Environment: real
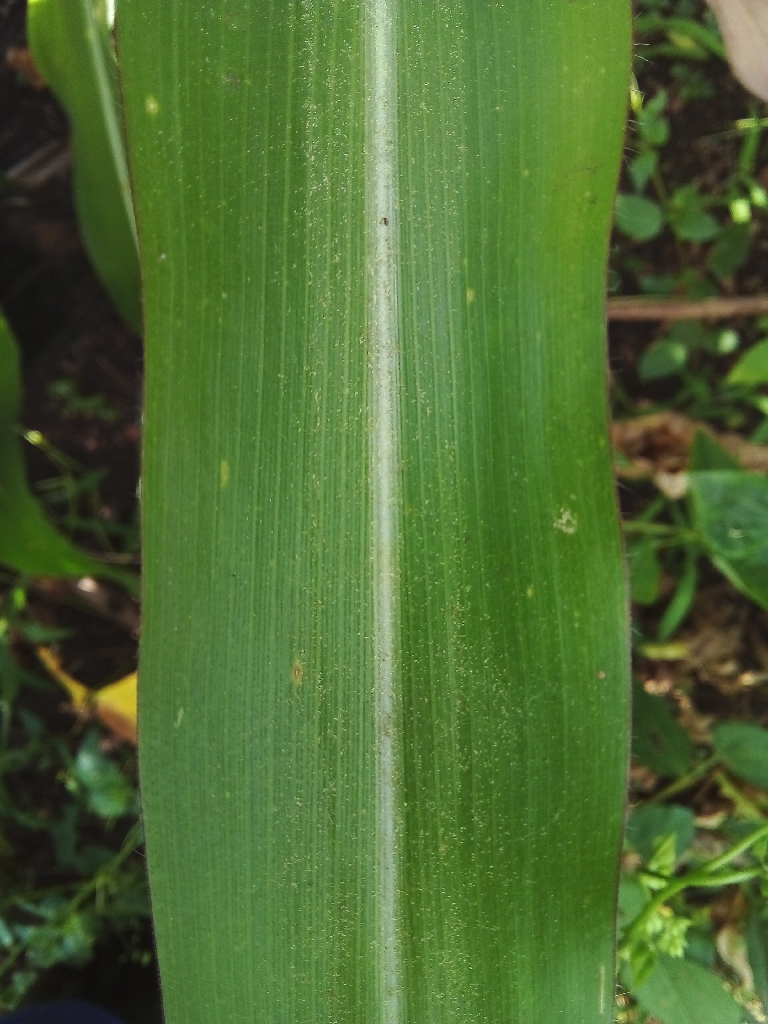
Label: healthy